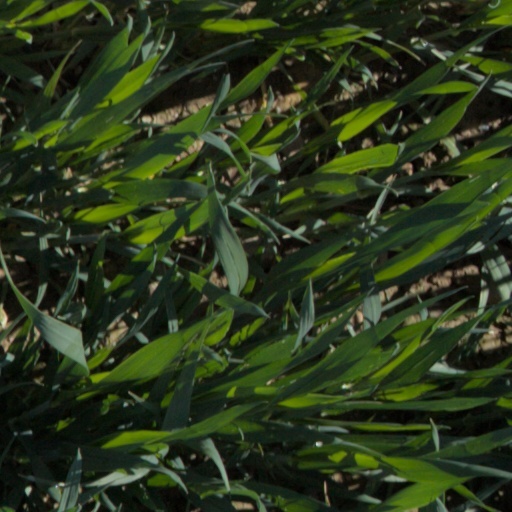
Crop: wheat